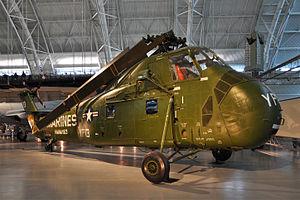
Full Metal Jacket est un film de guerre britanno-américain produit et réalisé par Stanley Kubrick, sorti en 1987.